The Driftin' Kid (1941 film)

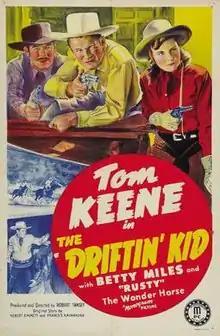
Theatrical release poster

The Driftin' Kid is a 1941 American Western film directed by Robert Emmett Tansey and written by Robert Emmett Tansey and Frances Kavanaugh. The film stars Tom Keene, Betty Miles, Frank Yaconelli, Glenn Strange, Stanley Price and Fred Hoose. The film was released on October 17, 1941, by Monogram Pictures.